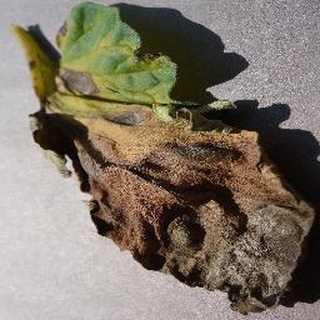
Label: tomato_early_blight